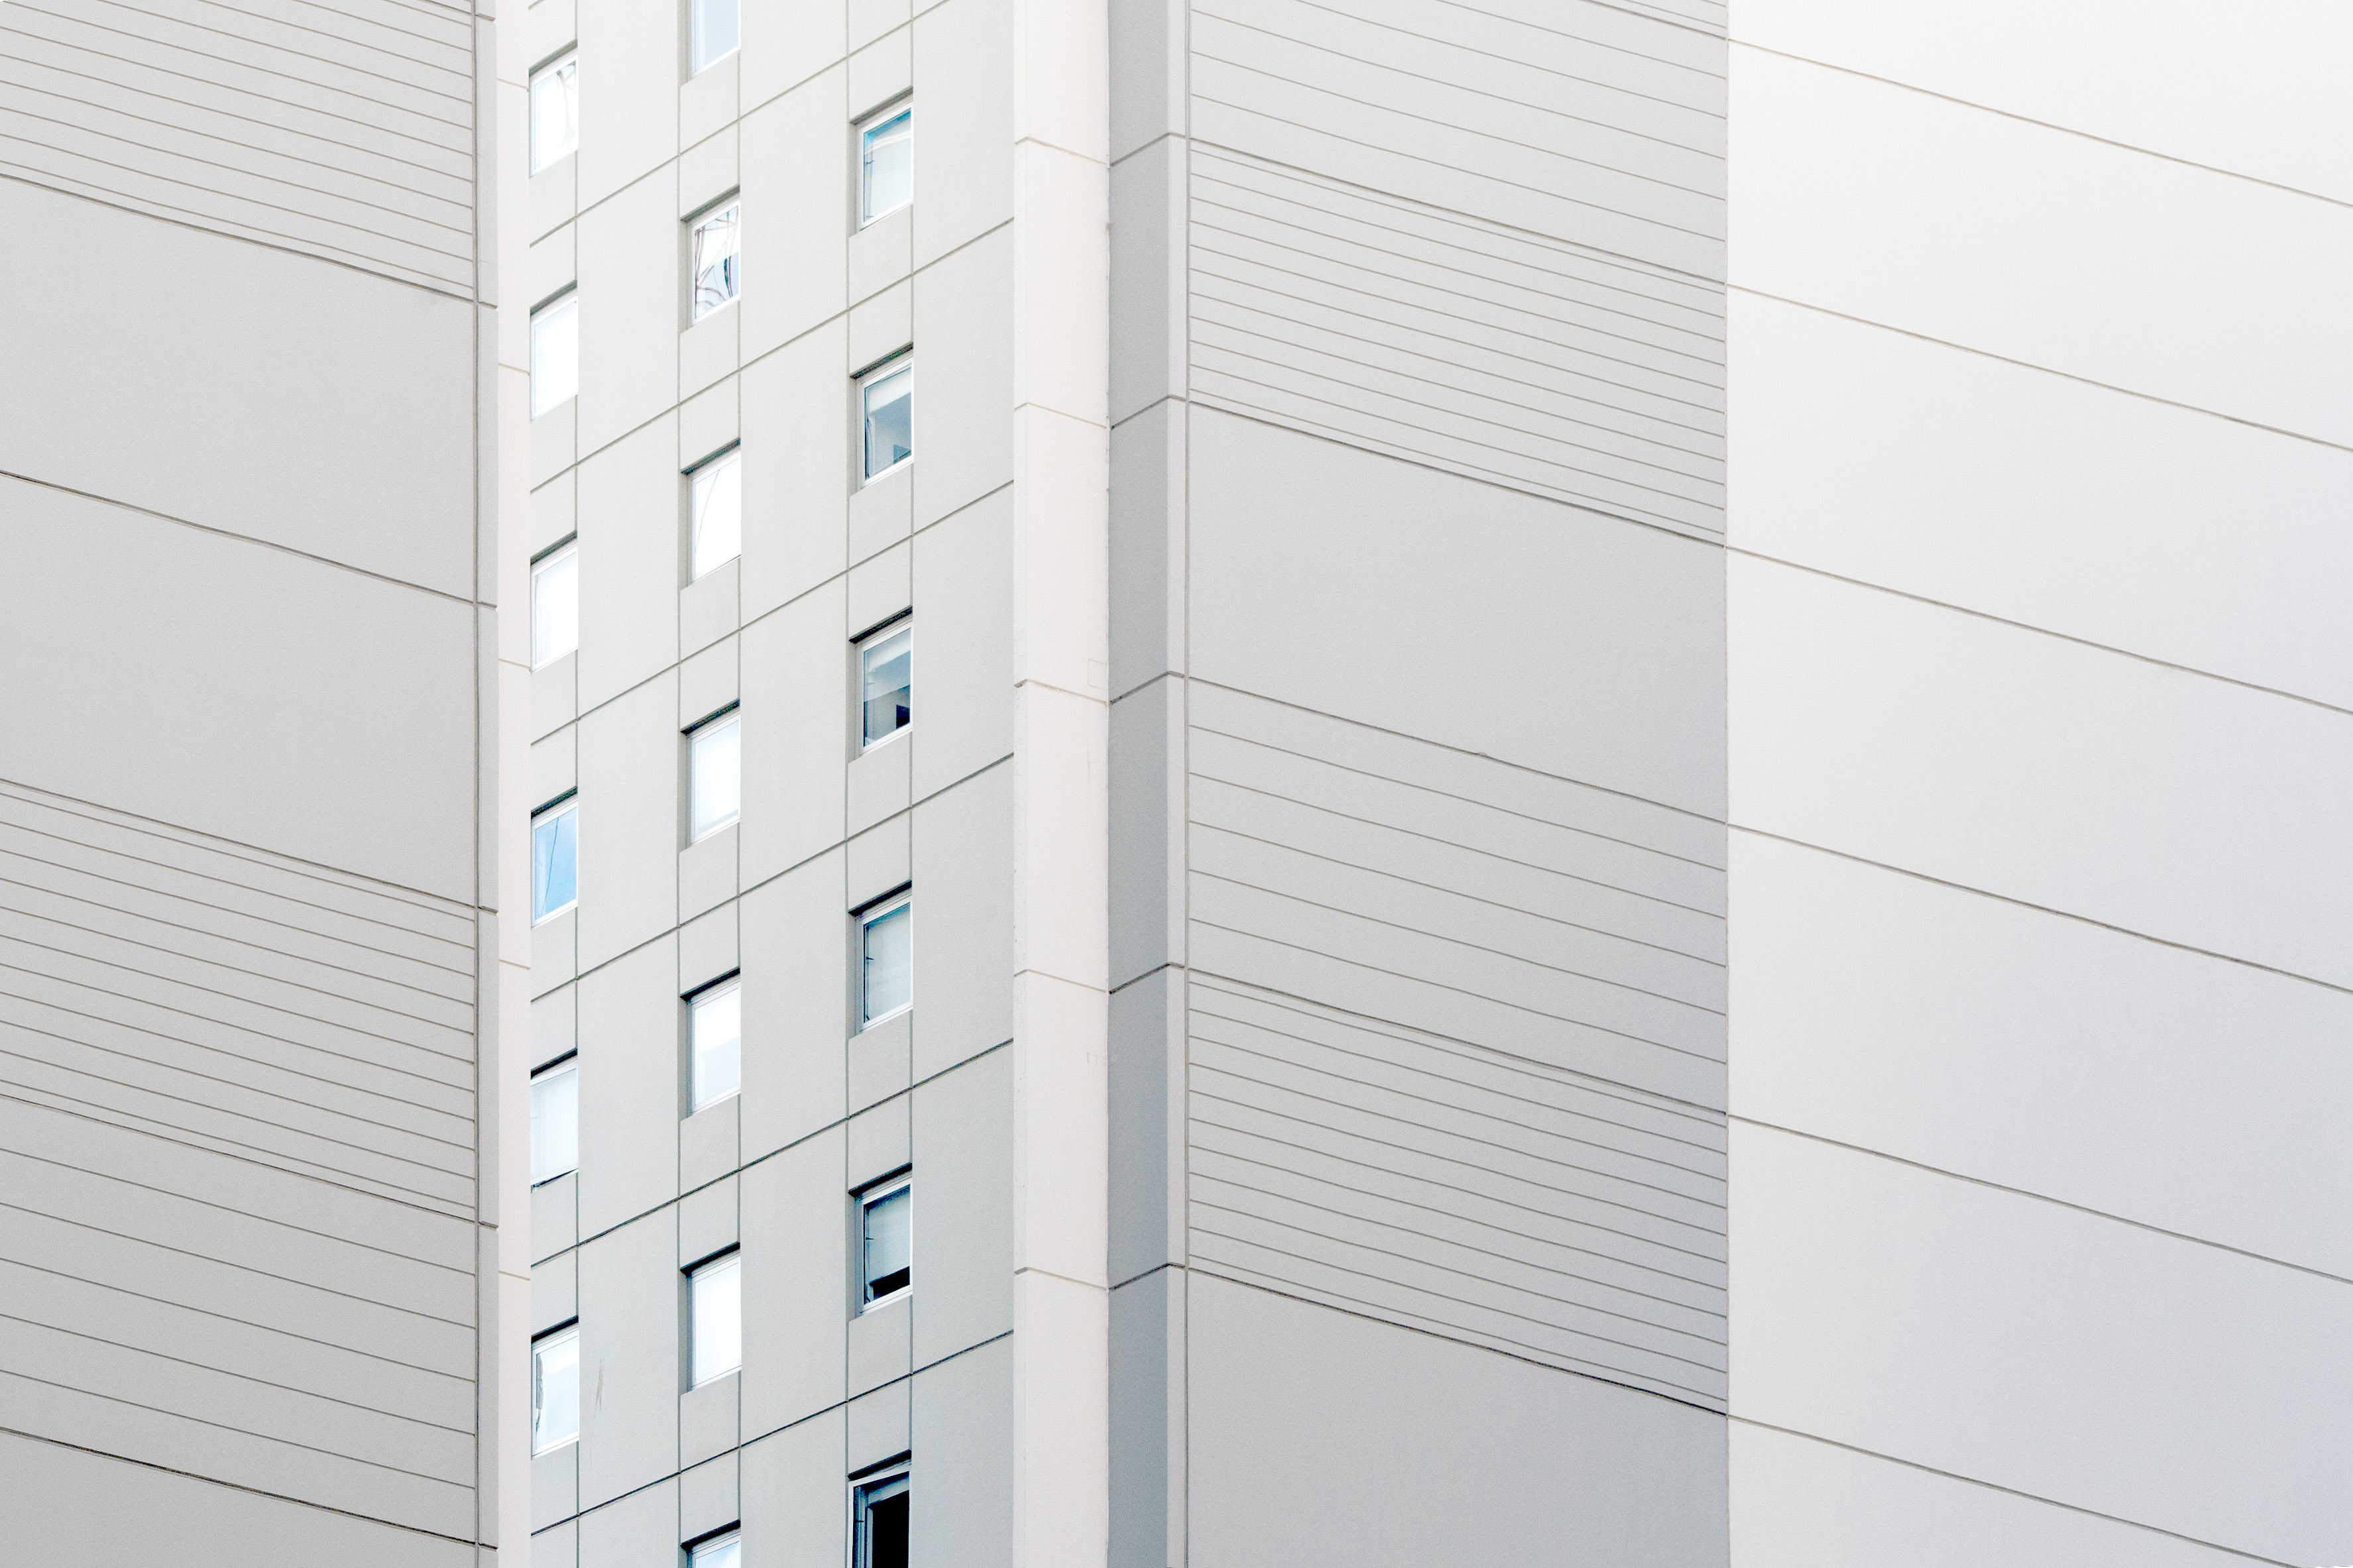
wall, line, facade, tower block, interior design, design, siding, window covering